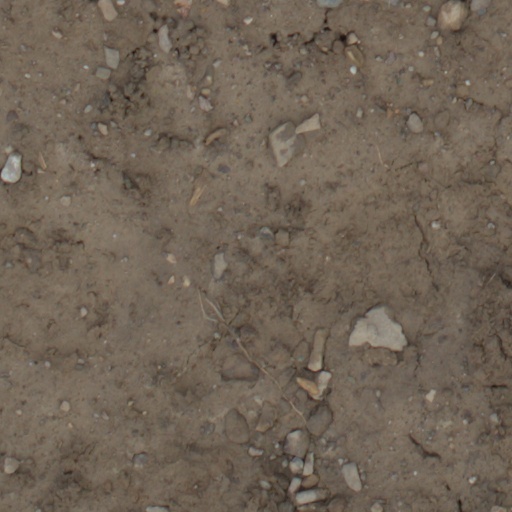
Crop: wheat